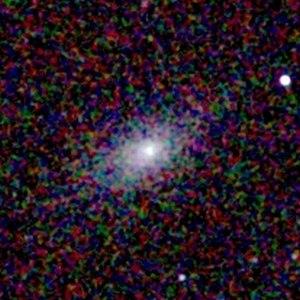
NGC 59 est une galaxie lenticulaire située dans la constellation de la Baleine à environ 16 millions d'années-lumière de la Voie lactée. Elle a été découverte par l'astronome américain Ormond Stone en 1885.